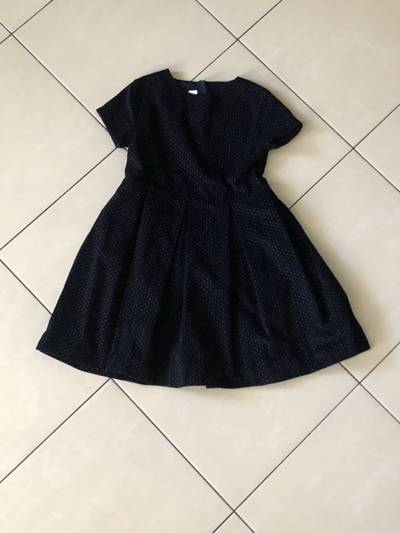
Waste category: clothes